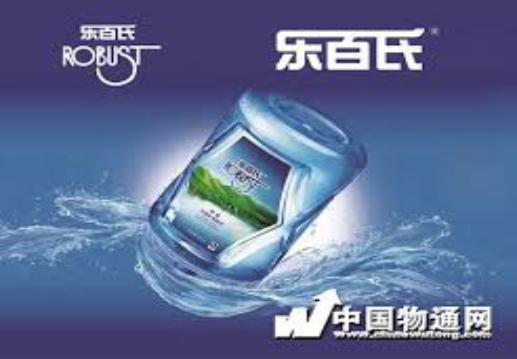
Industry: Food